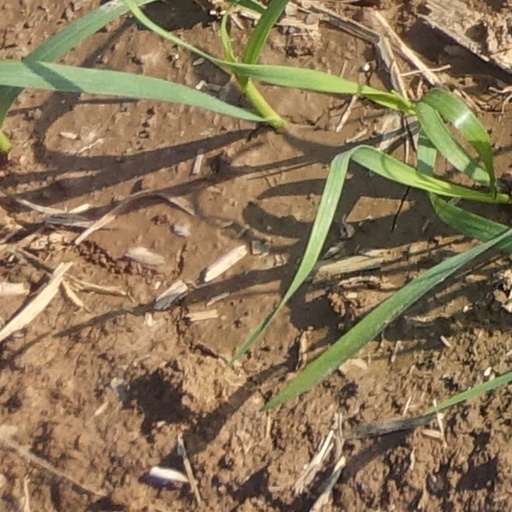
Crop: wheat